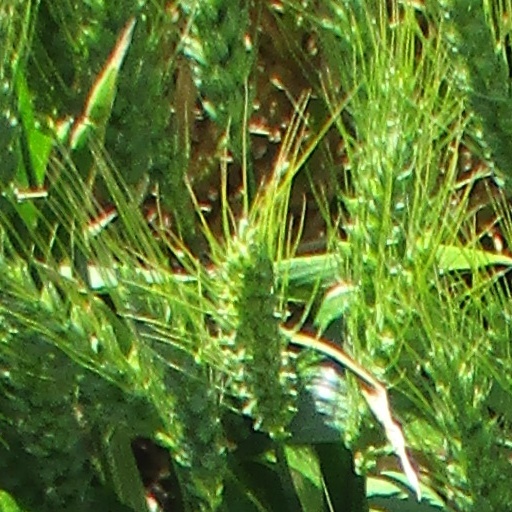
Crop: wheat